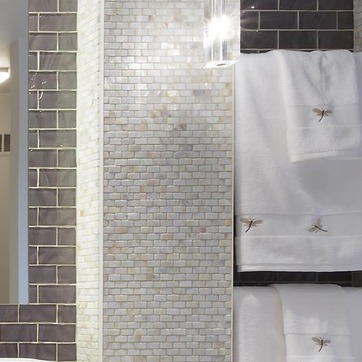
Material: brick